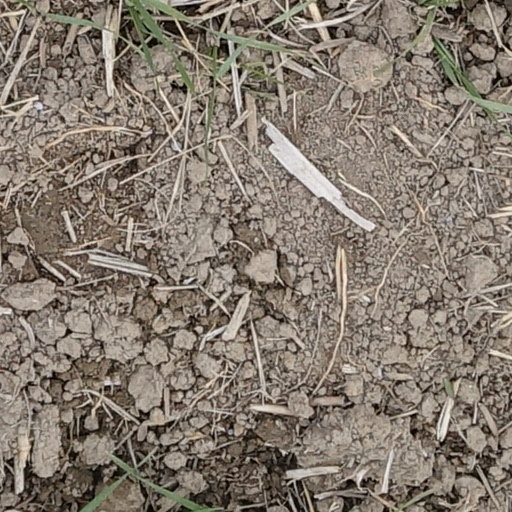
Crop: wheat